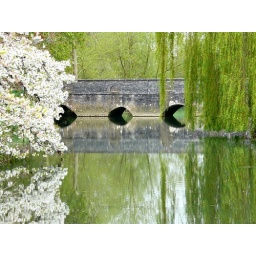
A view up the river Brue in Somerset. The bridge is by St. Peter's church at Lydford-on-Fosse.